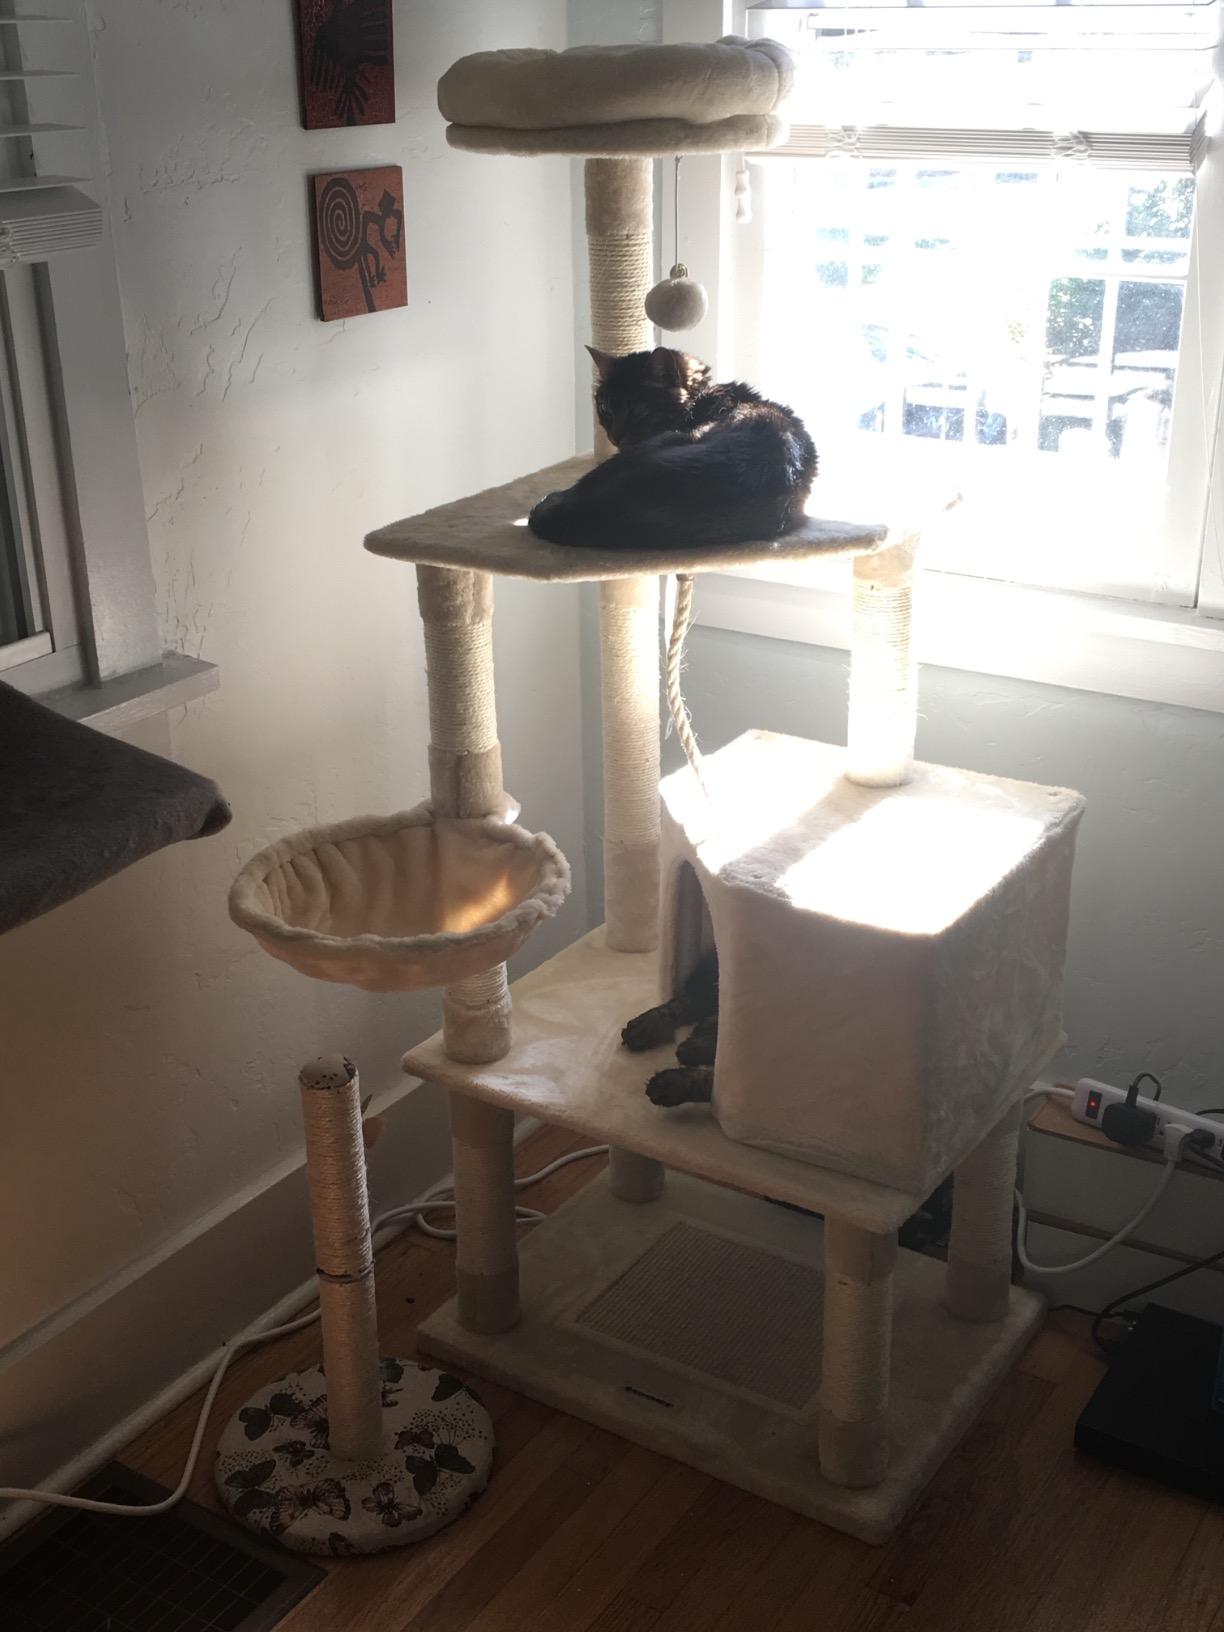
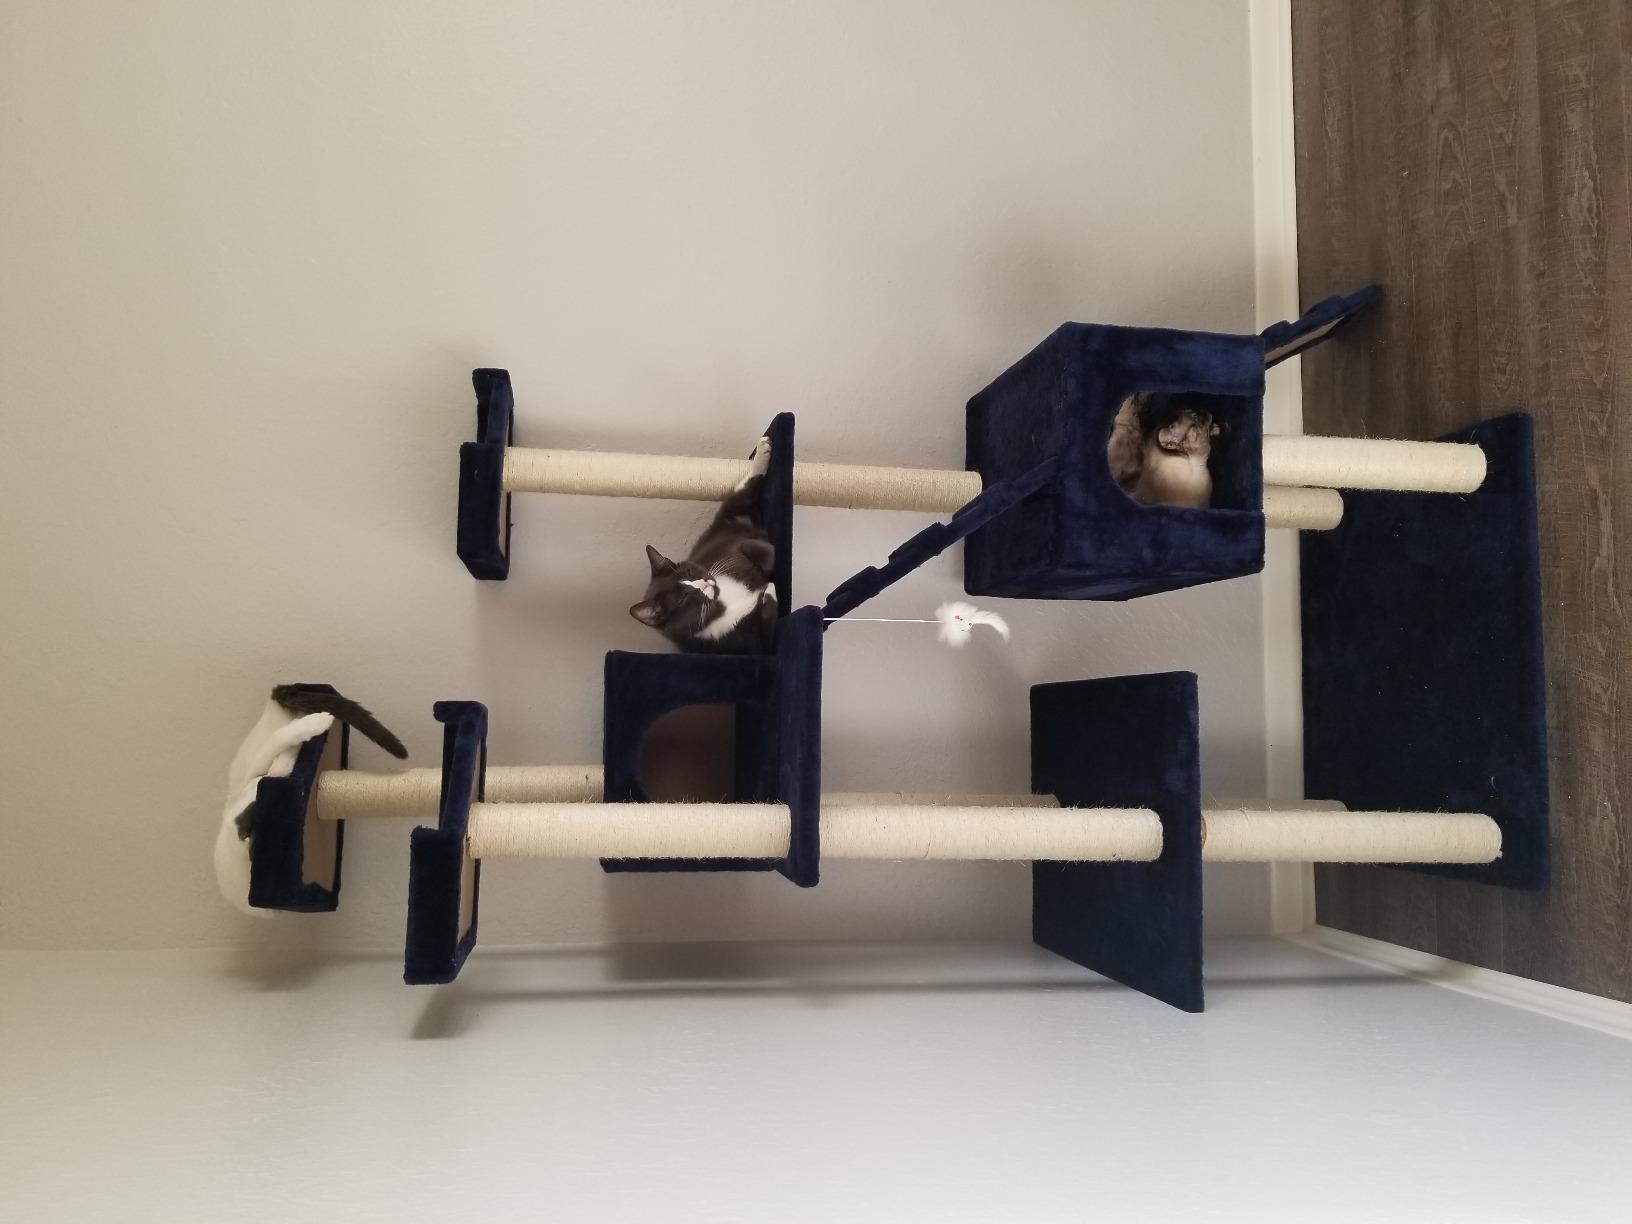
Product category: items_cat tree
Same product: no